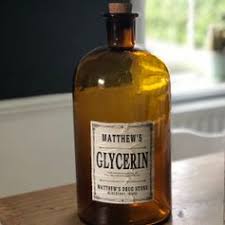
Label: glass